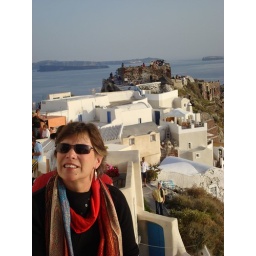
You can see Chris down below in the yellow polo shirt too.